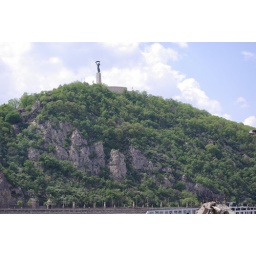
From across the river (we're in Pest, the monument is in Buda) outside the Great Market Hall.